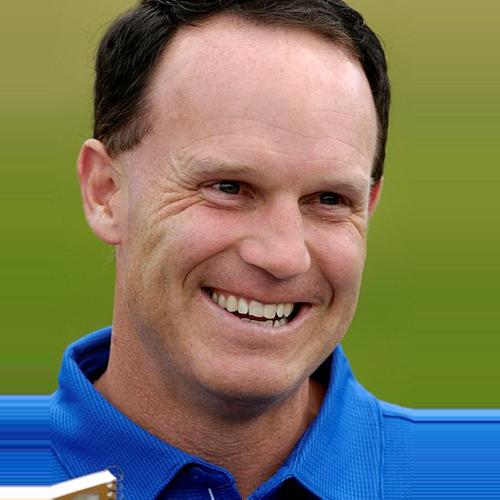
Age: 41